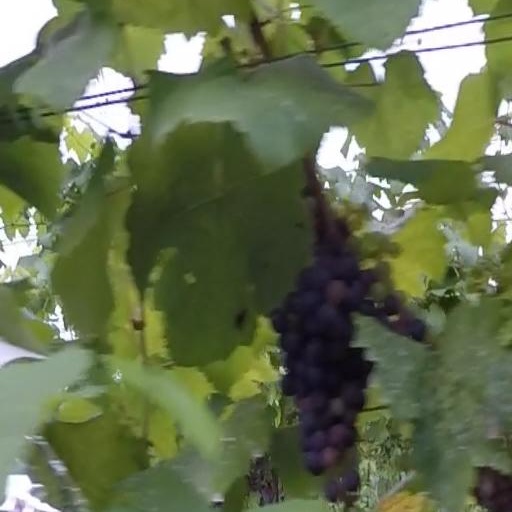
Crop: grape